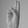
ASL letter: U